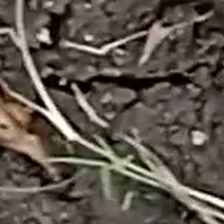
Weed species: Harali_(Cynodon_dactylon)